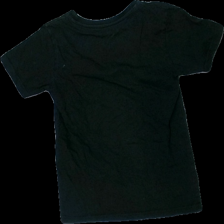
View: back
Type: T-shirt
Category: Children
Brand: Not in the list
Brand text on label: lego
Colors: Black, Yellow, White
Material: 100% cotton
Pattern: Other
Cut: Regular
Size: 122
Season: All
Damage location: middle center
Damage 2 location: top center
Damage 3 location: top right
Price range: <50
Recommended usage: Export
Description: svart t-shirt med lego och text fram, nopprig och hårig